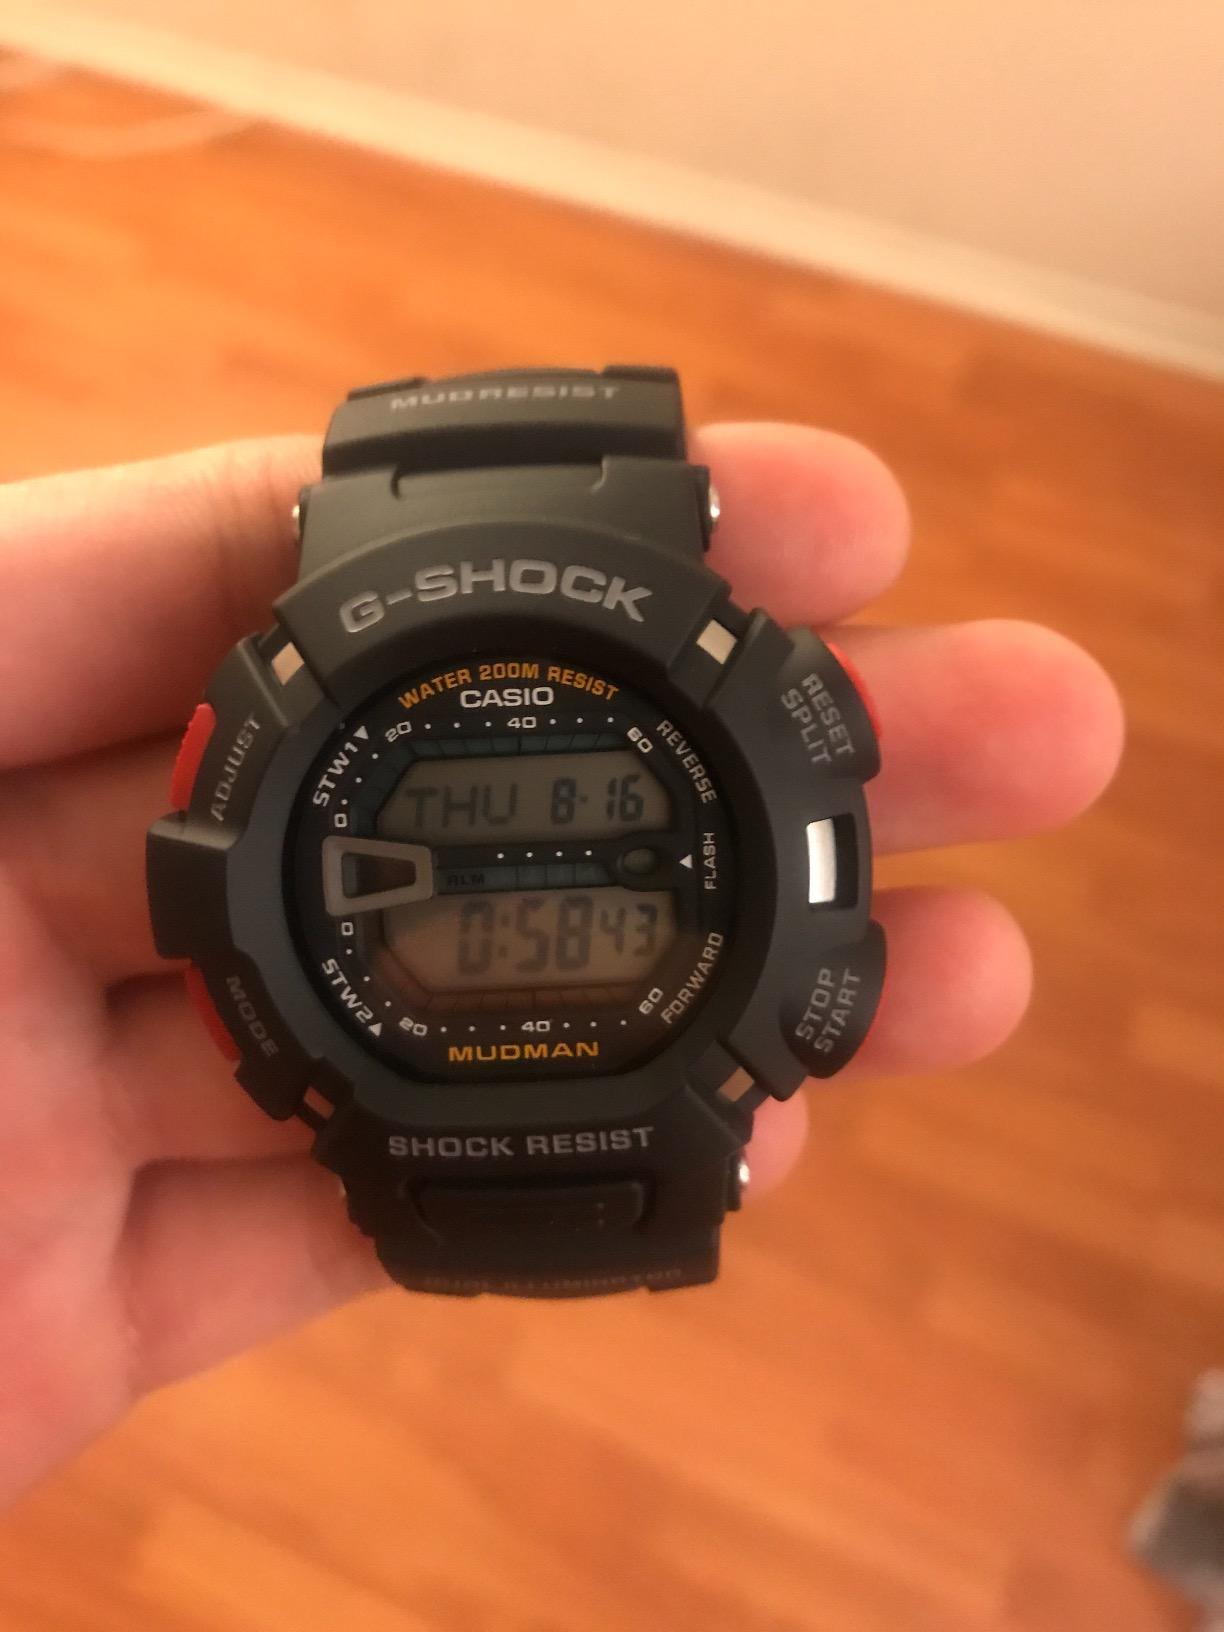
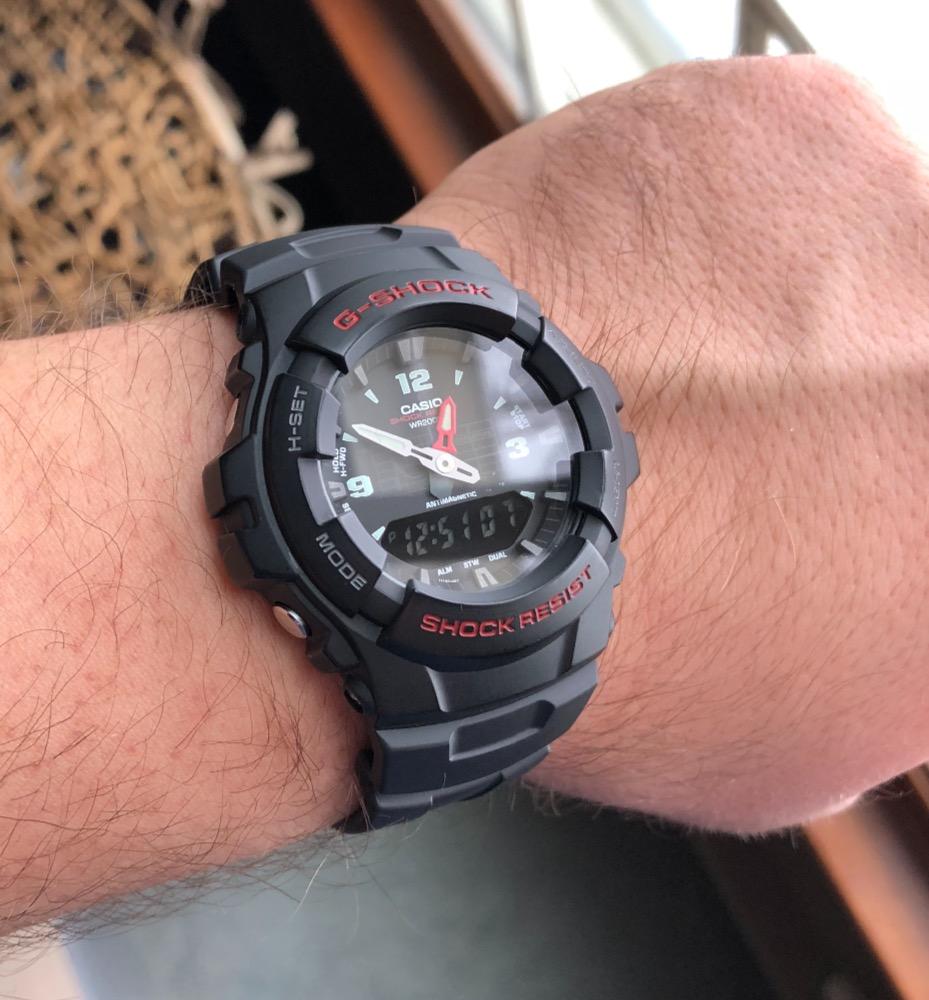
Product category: accessories_watch
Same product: no